Gamma

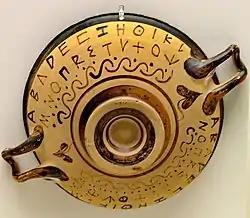
The alphabet on black-figure pottery with a lambda-shaped gamma

In Archaic Greece, the shape of gamma was closer to a classical lambda (Λ), while lambda retained the Phoenician L-shape.